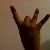
The image shows a hand gesture representing the number 8 in Indian Sign Language.